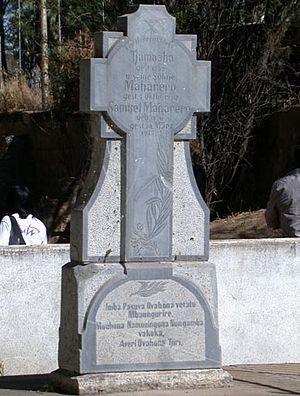
Le cimetières des Héréros est situé à Okahandja, dans la région d'Otjozondjupa en Namibie. Le site a été classé monument national le 20 mars 1990, la veille de l'indépendance du pays.
Okahandja est une ville de 22 500 habitants située dans la région d'Otjozondjupa dans le centre de la Namibie.
Samuel Maharero était le chef du peuple héréro dans le Sud-Ouest africain.